Transition metal pincer complex

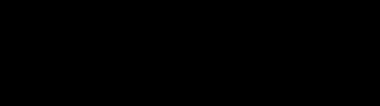
Reaction of H with a "Milstein catalyst" used for the dehydrocoupling of alcohols and amines.

An easily prepared pincer ligand is POCOP. Many tridentate ligands types occupy three contiguous, coplanar coordination sites. The most famous such ligand is terpyridine (“terpy”). Terpy and its relatives lack the steric bulk of the two terminal donor sites found in traditional pincer ligands.